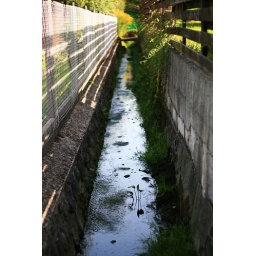
In this case, the old wooden fence meets the modern in an unusual convergence.